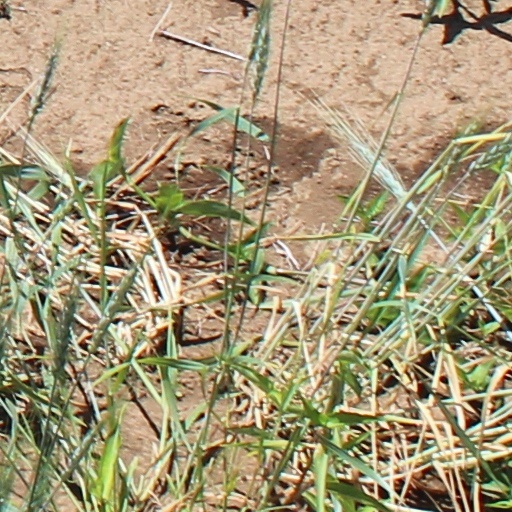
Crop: wheat